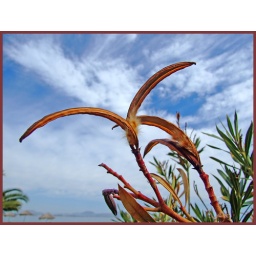
beach flower in Nea Makri